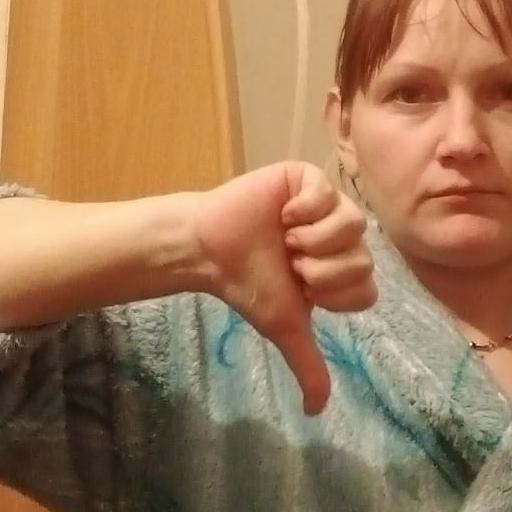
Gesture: dislike